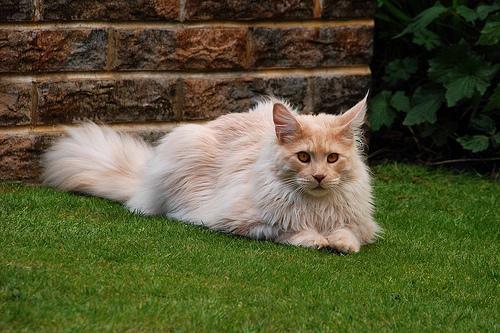
Maine Coon